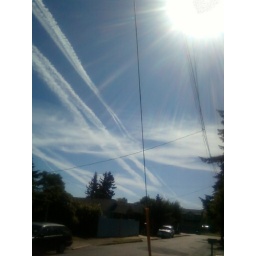
A rare criss cross above my house on 9-21-09 really hammering us today.